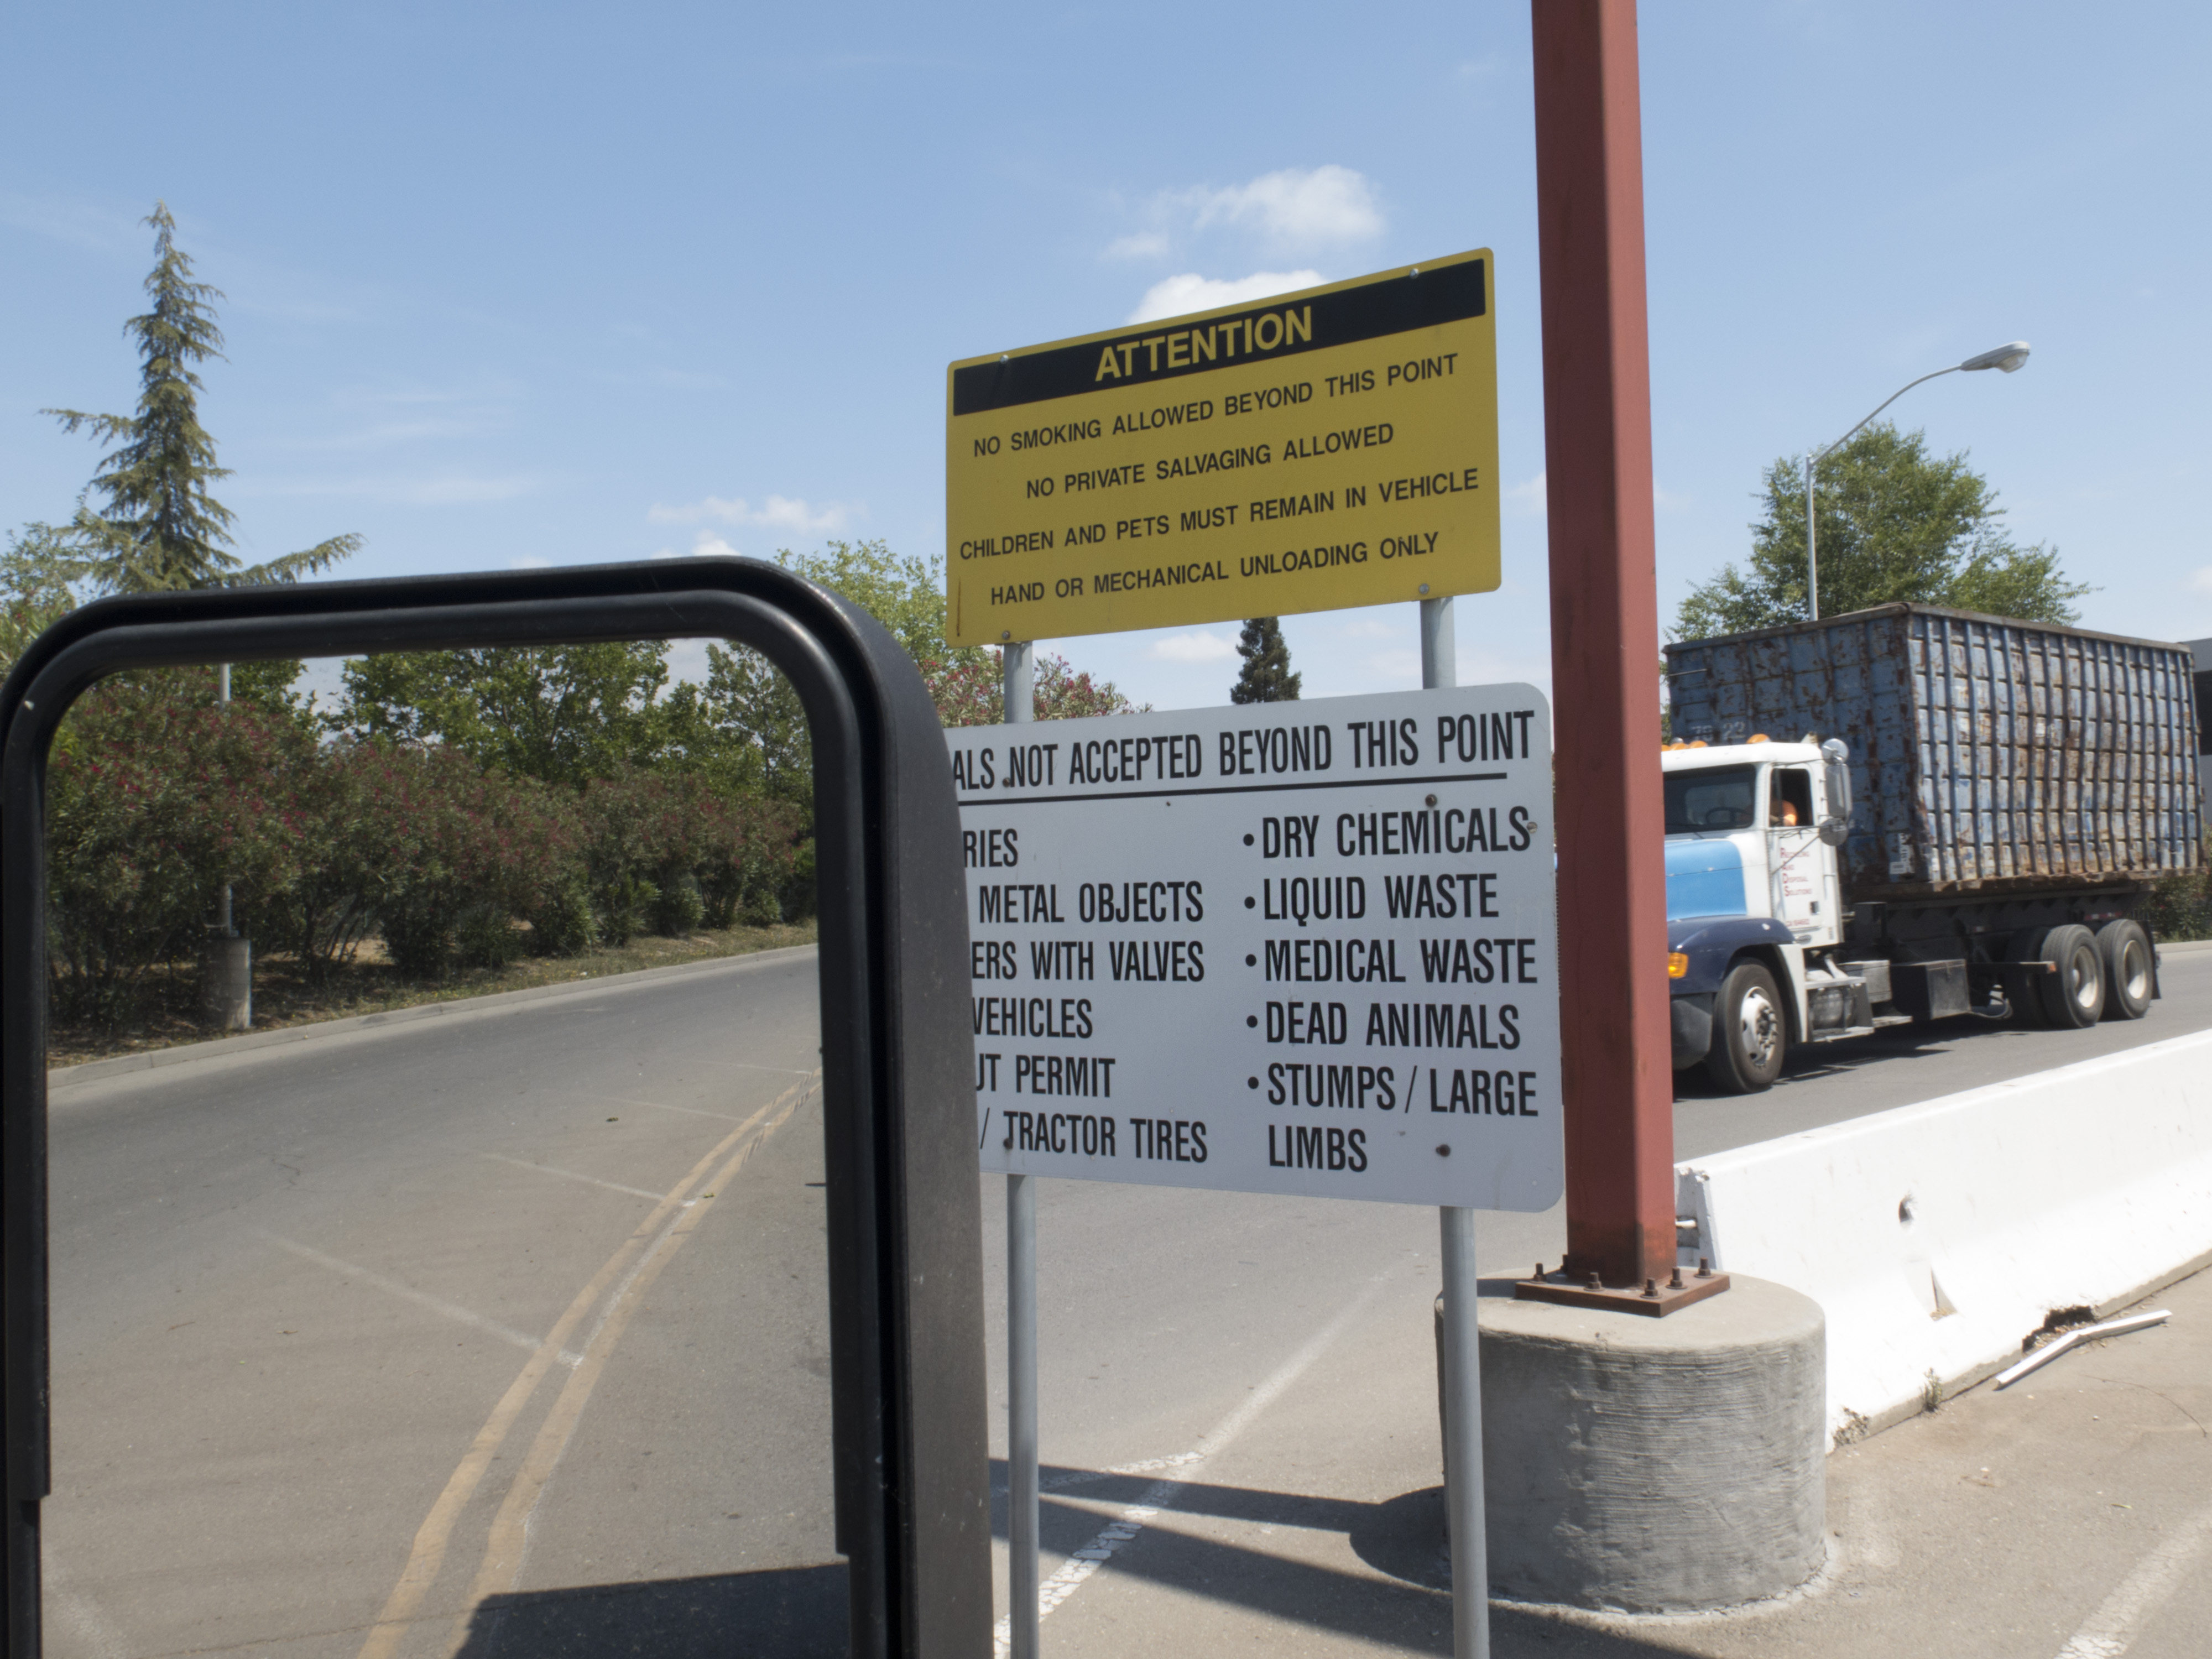
sign, truck, signage, 2015, smell, dump, wingmirror, 3652015imstillstanding, uhaul